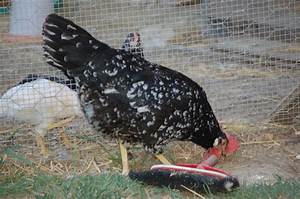
Label: chicken